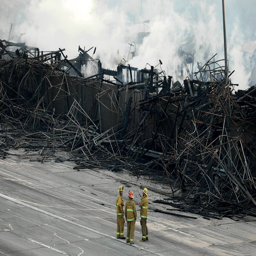
firefighters stand on lanes of the freeway near smoldering hot spots of a large fire that consumed an under - construction apartment building .